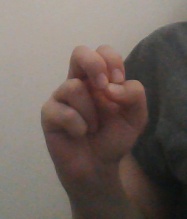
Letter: gaaf